The Lucky Country

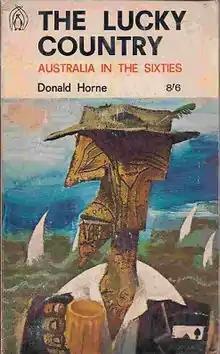
First edition

The Lucky Country is a 1964 book by Donald Horne. The title has become a nickname for Australia and is generally used favourably, although the origin of the phrase was negative in the context of the book. Among other things, it has been used in reference to Australia's natural resources, weather, history, its early dependency of the British system, , and other sorts of supposed prosperity.